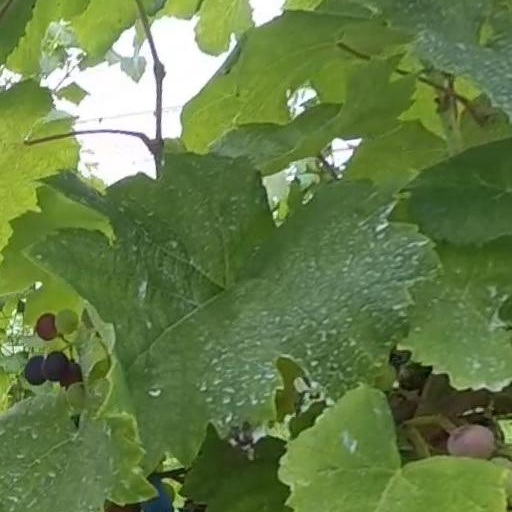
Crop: grape